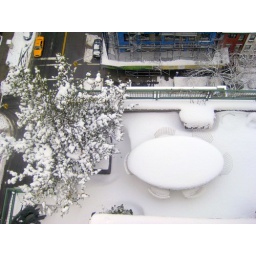
roof terrace chairs and table in snow feb 26 2010